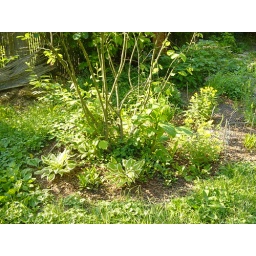
flowers by june berry tree